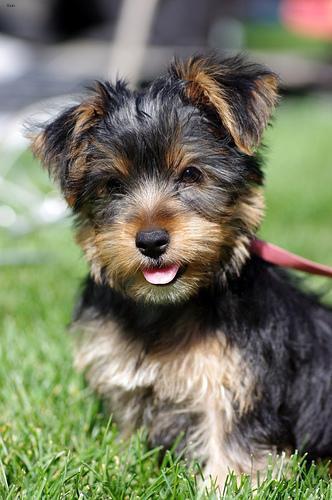
yorkshire terrier